Dhalai district

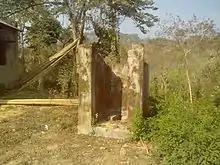
Situation of toilet built for Anganwadi in Chand Kumar para of Kathalbari in Ambassa block, Dhalai district, Tripura

National Rural Health Mission (NRHM, now National Health Mission, NHM)is being implemented in the district.